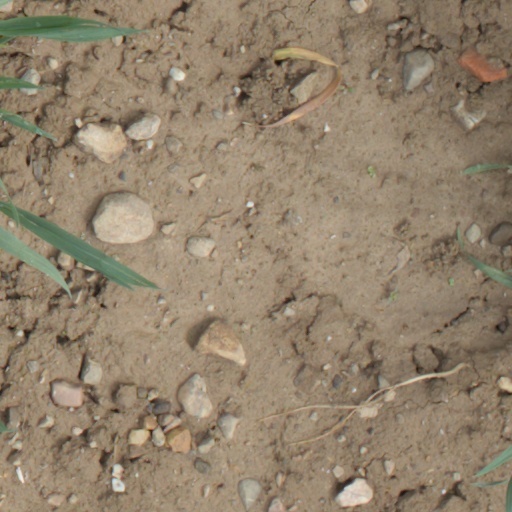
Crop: wheat